Sir Harry Hotspur of Humblethwaite

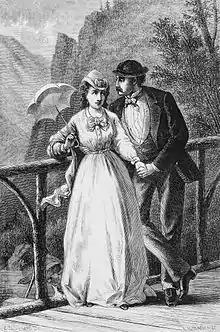
Emily and George Hotspur

Sir Harry Hotspur of Humblethwaite, by Anthony Trollope, is a novel originally published in "Macmillan's Magazine" between May and December, 1870, and in novel form in 1871.